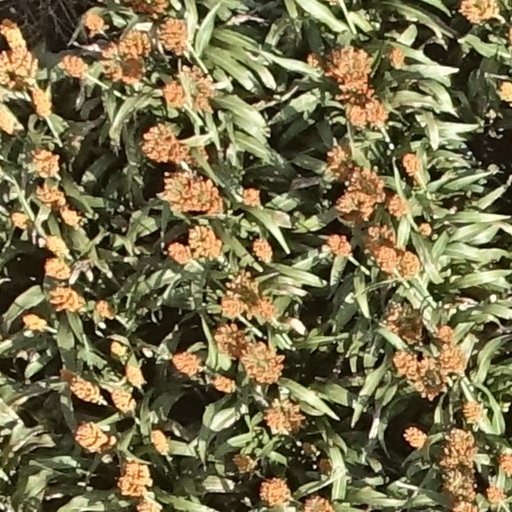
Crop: sorghum